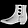
Label: Ankle boot